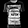
Label: T - shirt / top